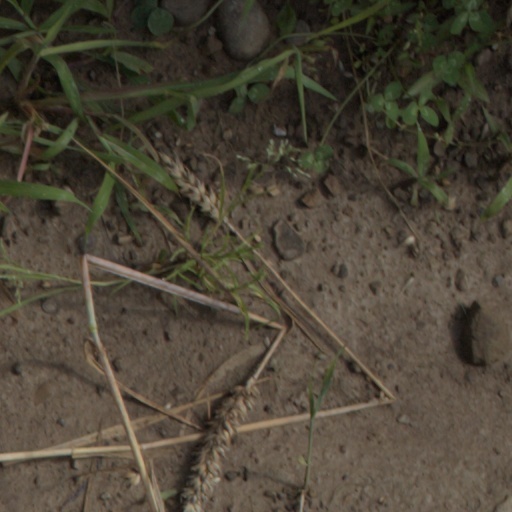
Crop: wheat